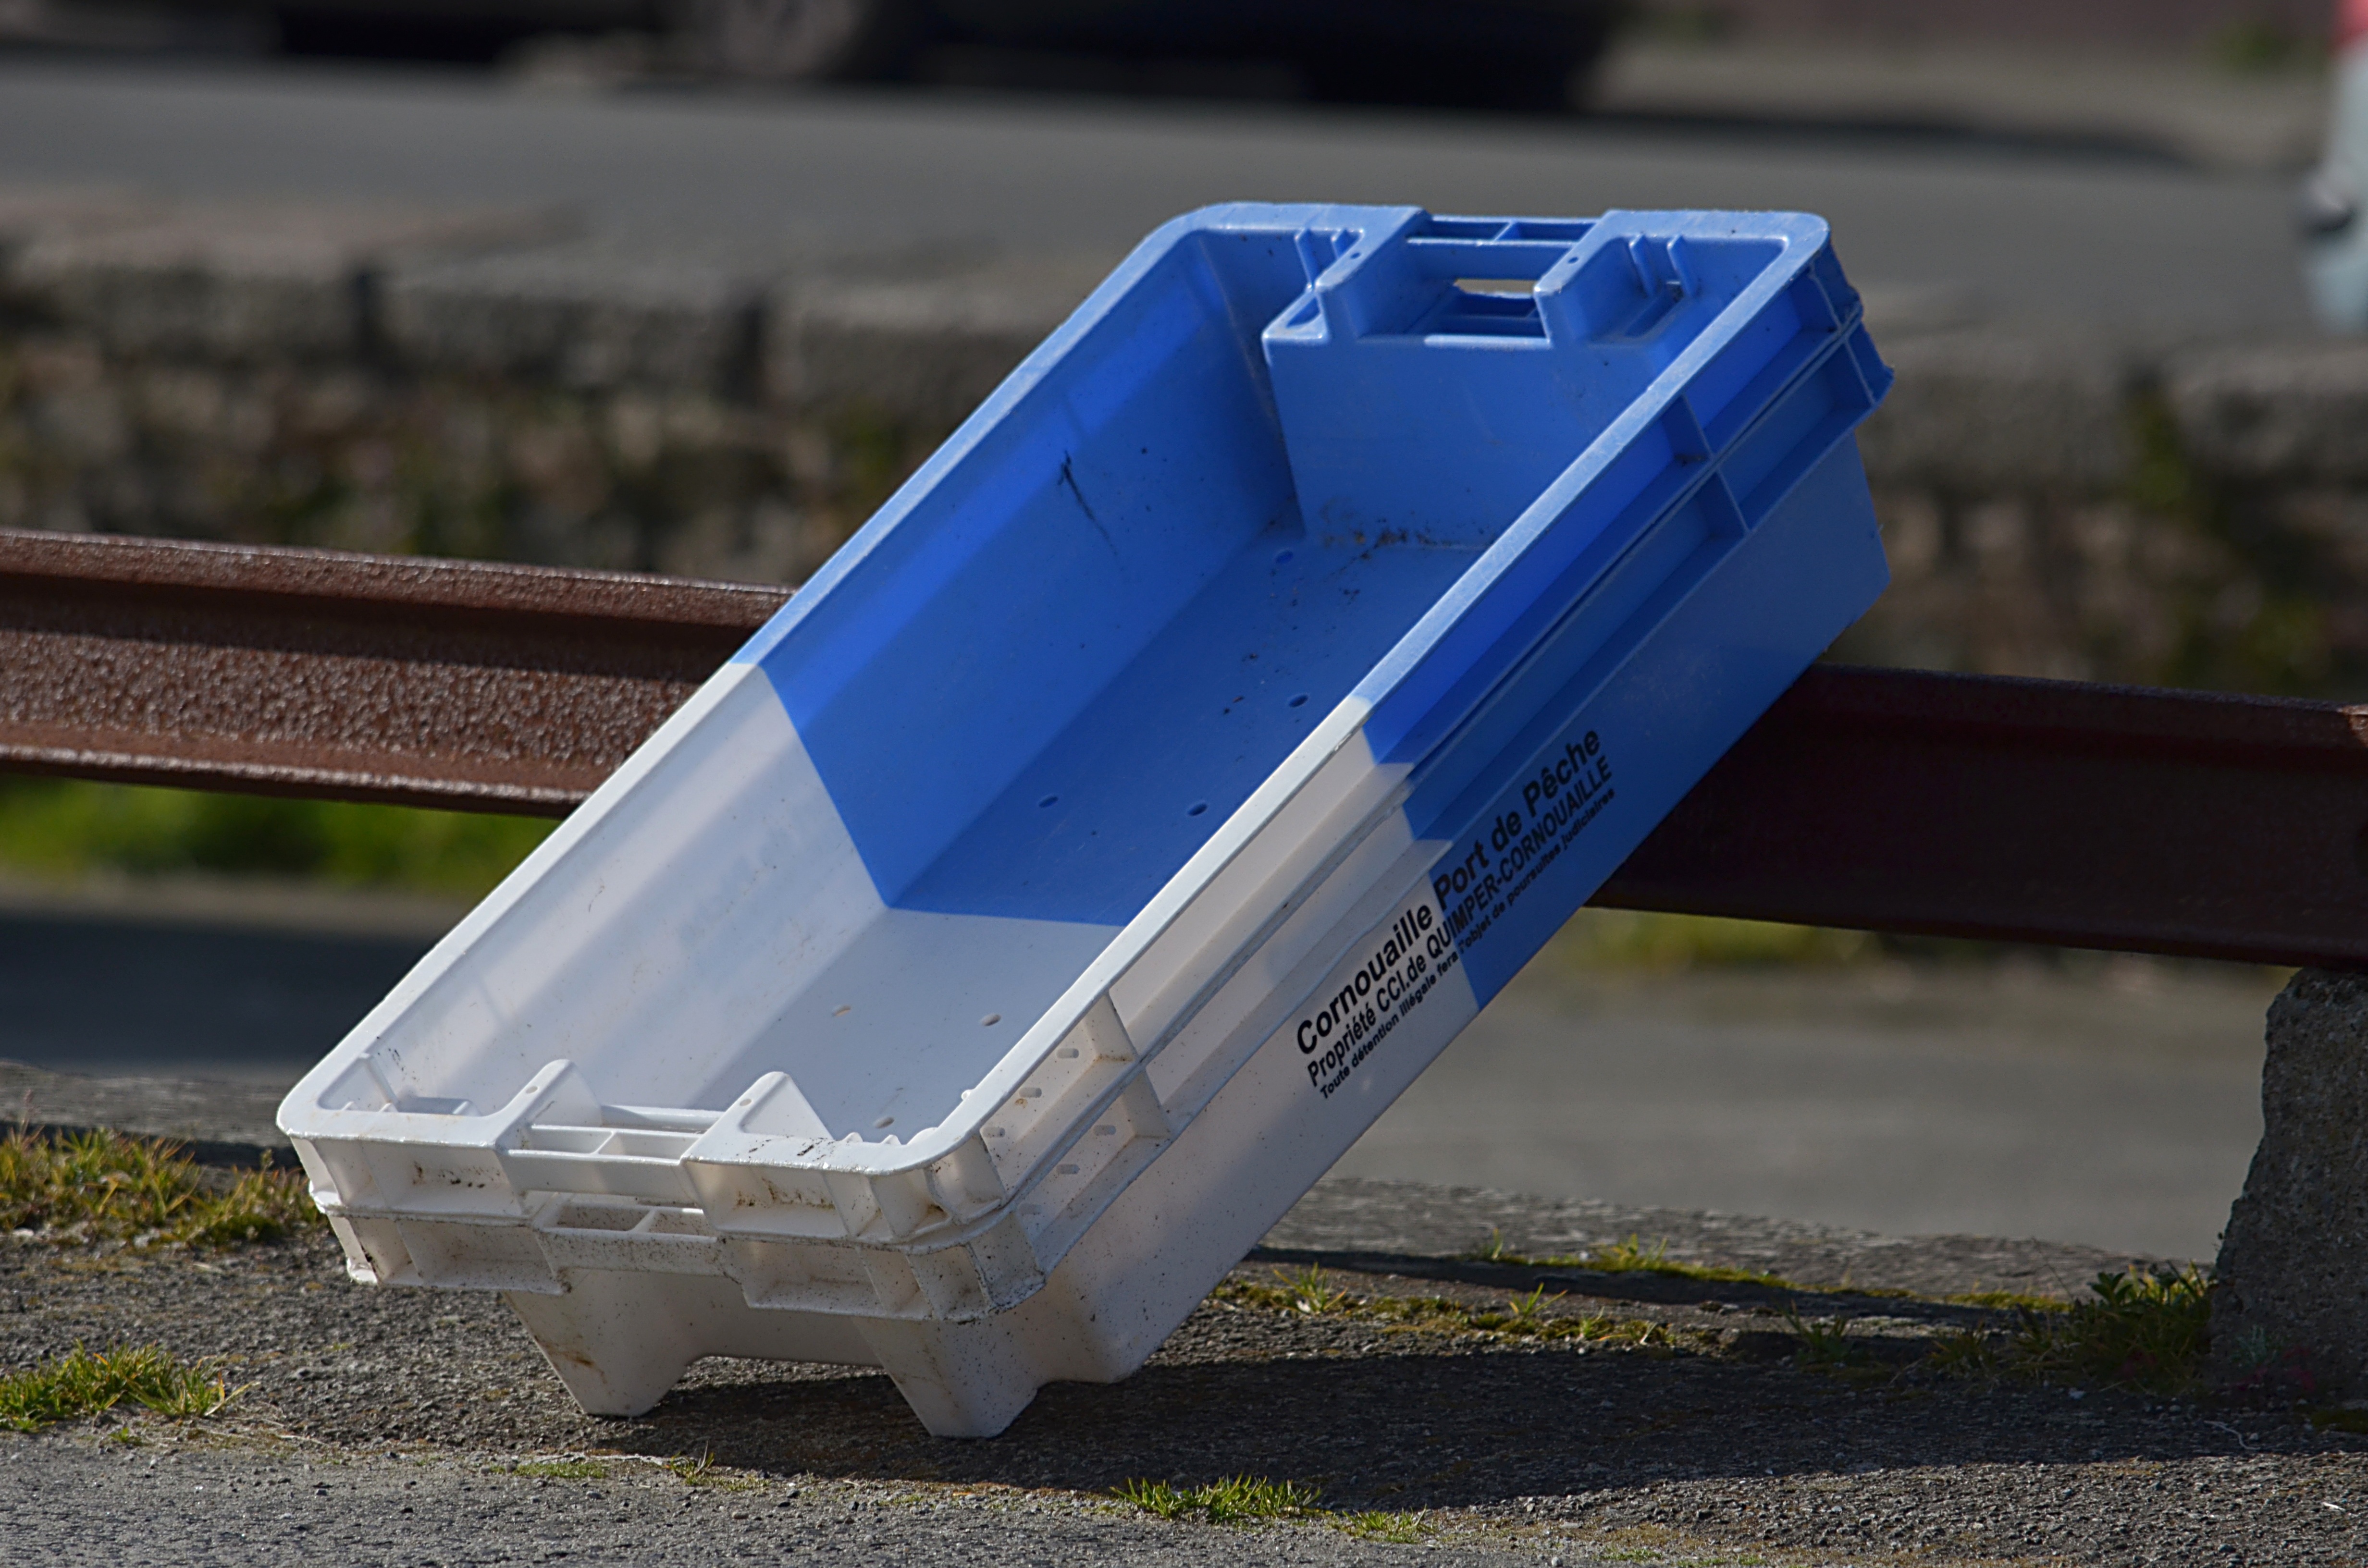
sea, boat, wheel, france, vehicle, fishing, blue, port, bumper, fishermen, marin, traditional fishing, auction, fund, fish shop, automotive exterior